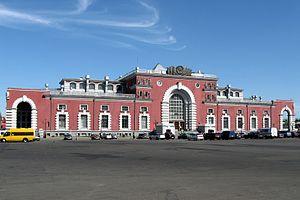
La gare de Koursk, en russie, vue depuis Privokzal'naya Ploshchad'. Русский: Железнодорожный вокзал станции Курск. Вид со стороны Привокзальной площади.